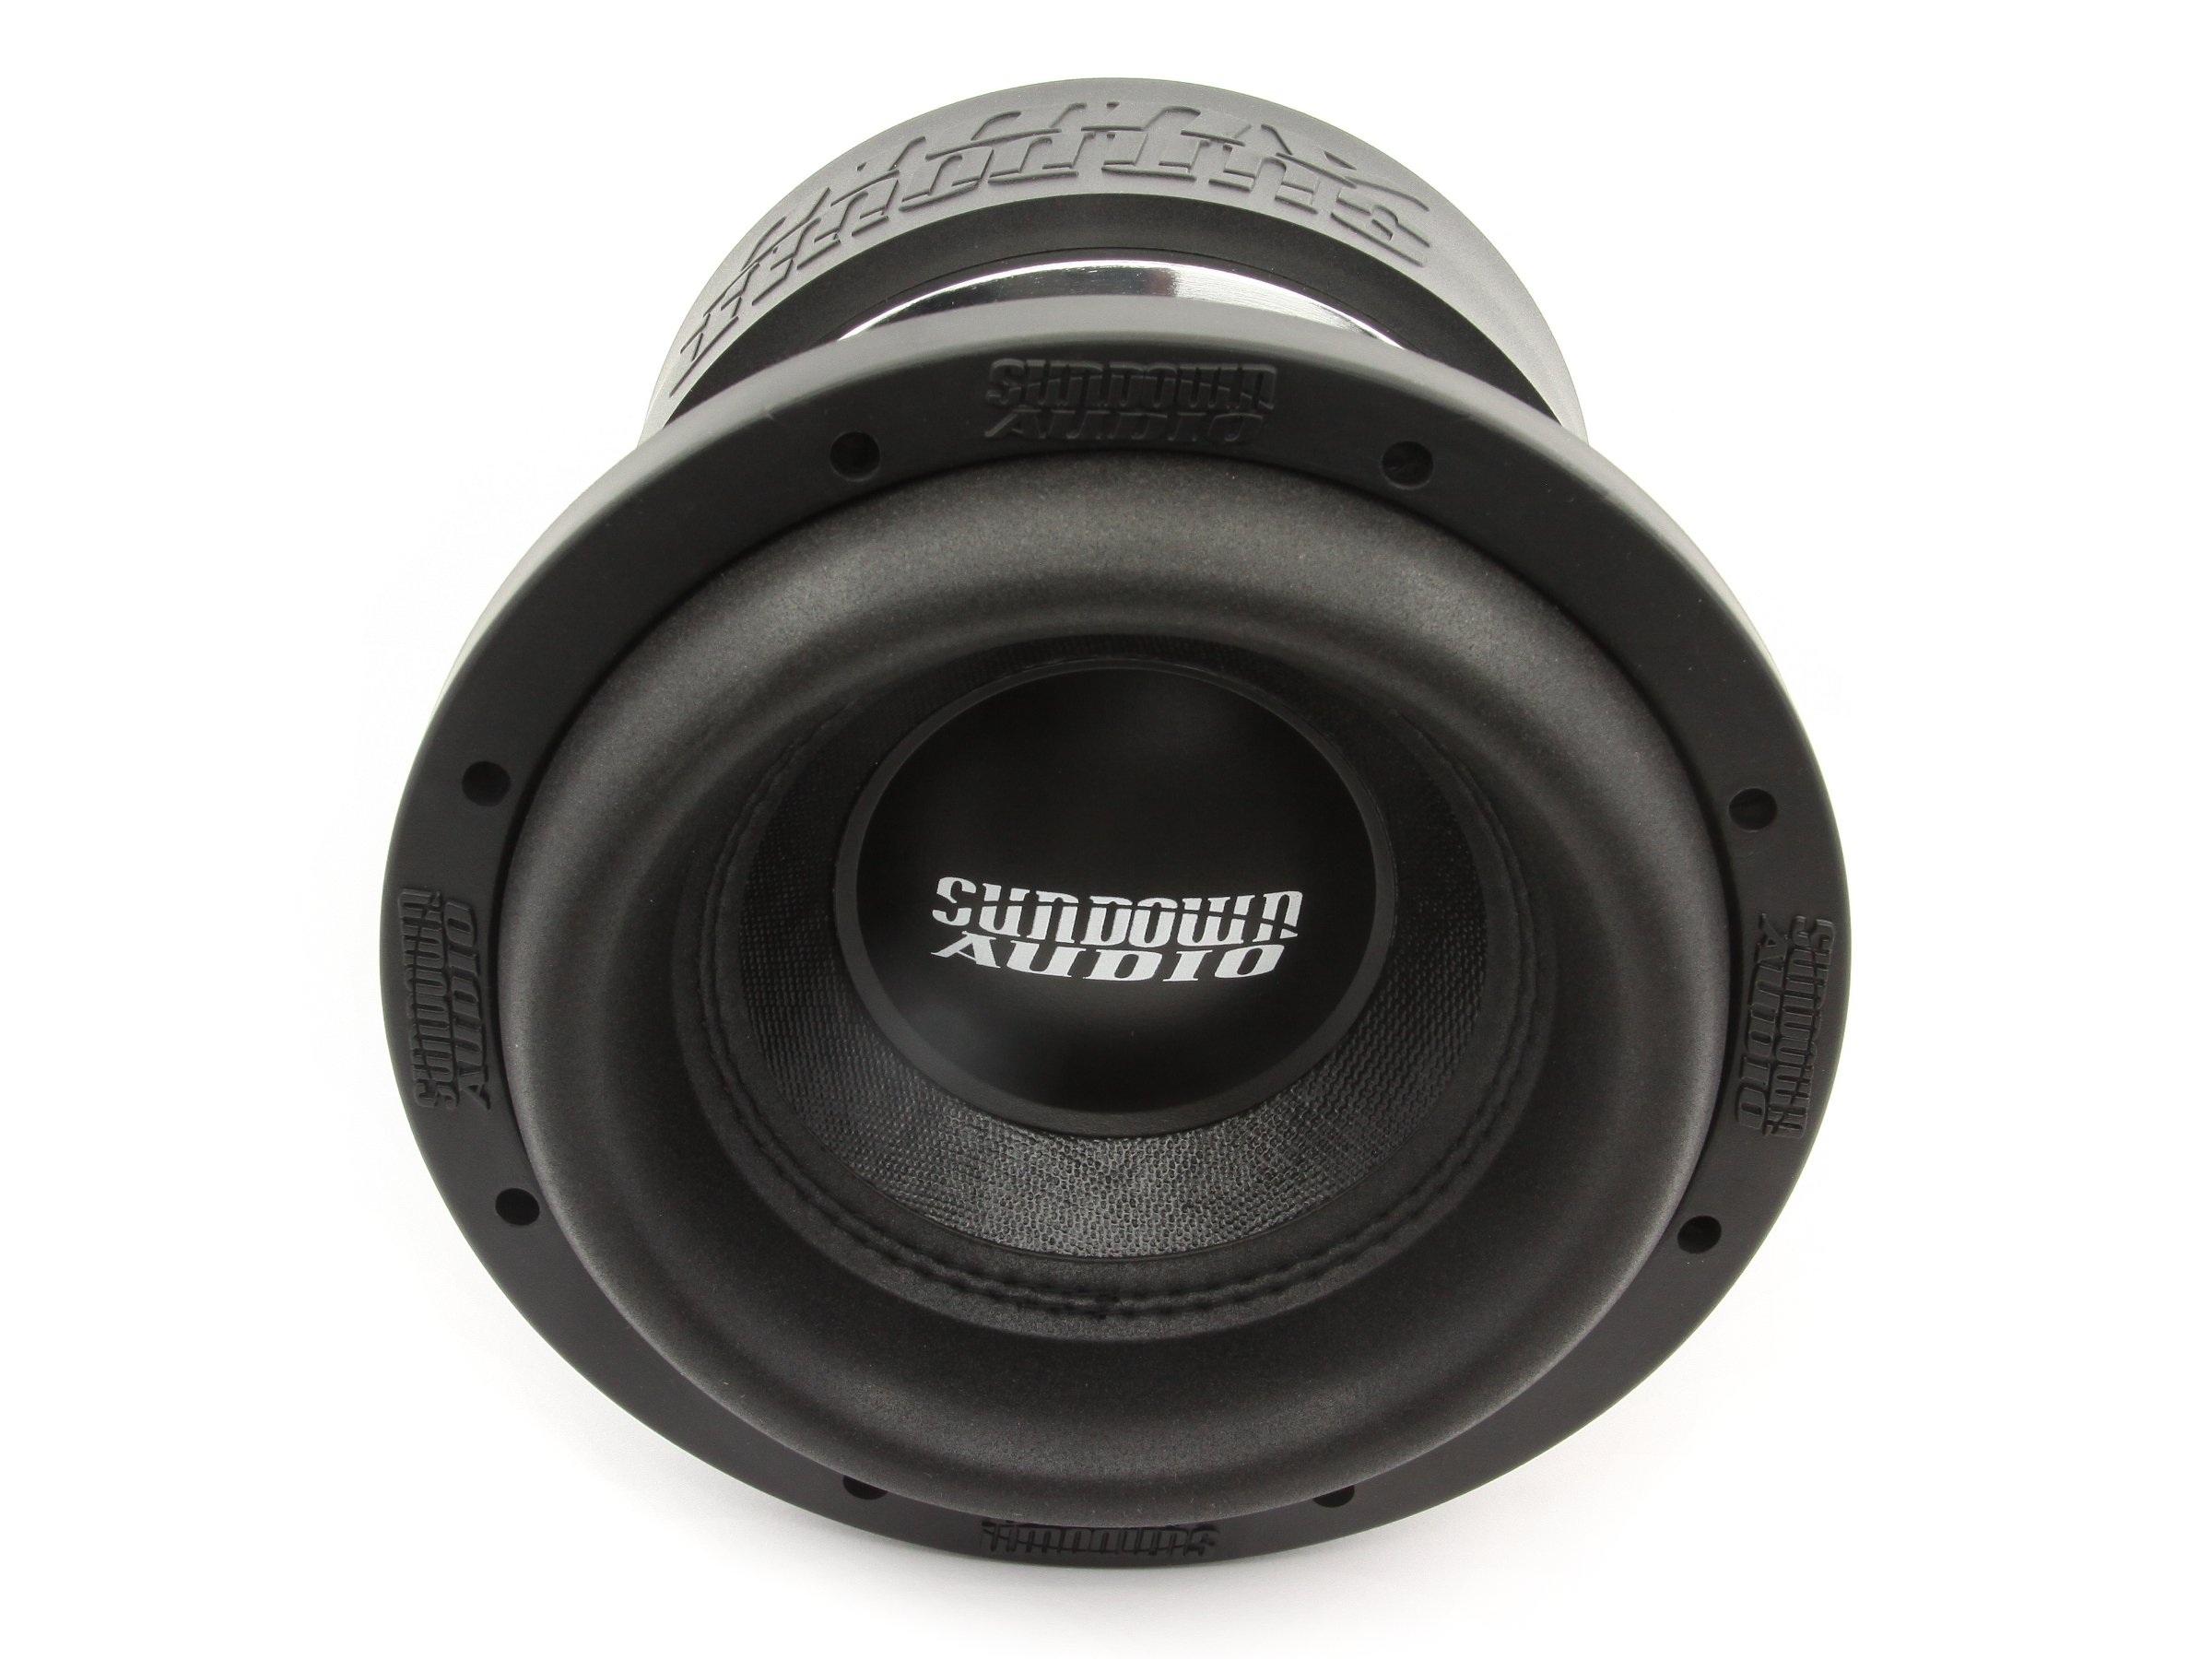
music, technology, wheel, speaker, product, audio, subwoofer, 3, camera lens, multimedia, loudspeaker, audio equipment, sundown audio, sundown audio car audio, the subwoofer, sa8v, car audio, car audio speaker, car audio subwoofer, car subwoofer, electronic device, computer speaker